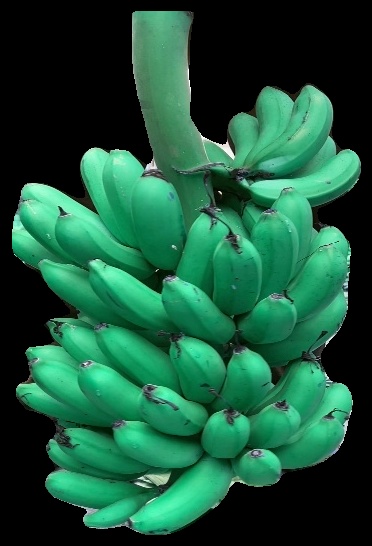
Variety: rasbale
Grade: grade1